Kōnotori-no-sato Station

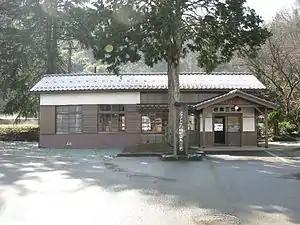
Tajima-Mie Station, February 2010

is a passenger railway station in located in the city of Toyooka, Hyōgo Prefecture, Japan, operated by the private railway company Willer Trains (Kyoto Tango Railway).